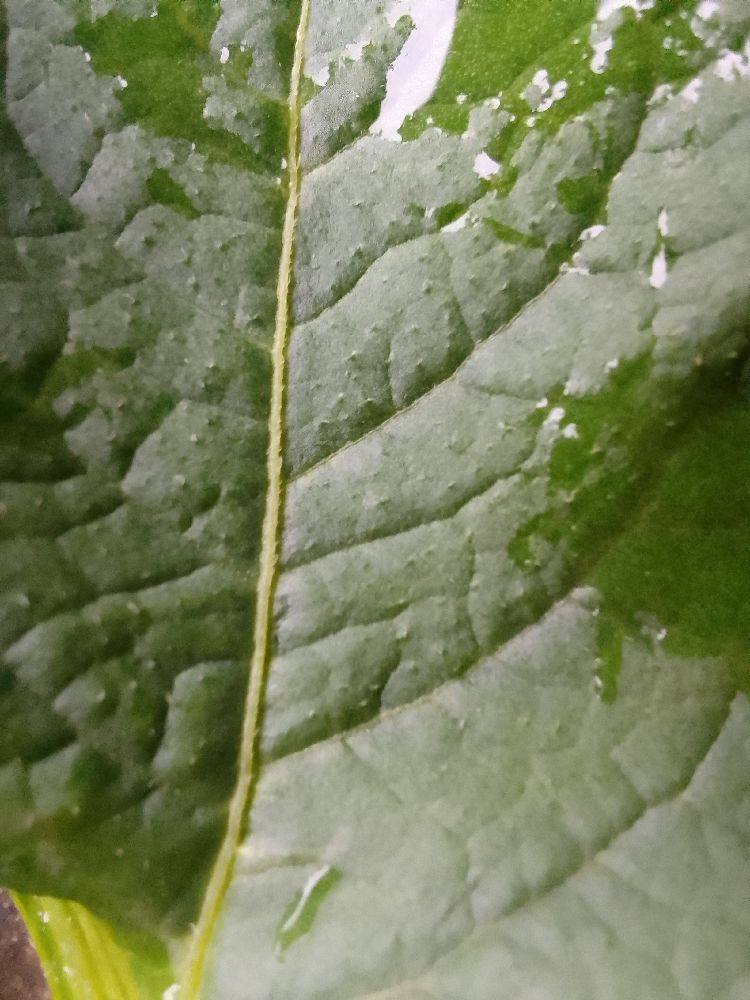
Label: Healthy